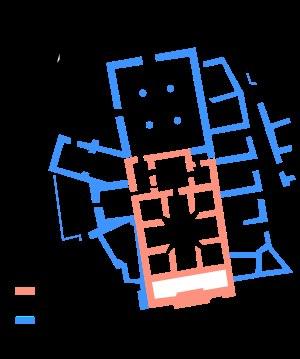
Les Hammams d'Ayasoluk sont les établissements de bain de la ville turque ottomane qui succède à Éphèse sur la colline d'Hagios Théologos/Ayasoluk. Bien attestés à la fois dans la littérature historique par l'archéologie, ils étaient au moins au nombre de quatre, datant de l'émirat d'Aydın ou du début de l'époque ottomane, tous construits selon la même technique, en petit appareil faisant alterner les assises de briques et de petits moellons, avec des voûtes et des coupoles de briques.